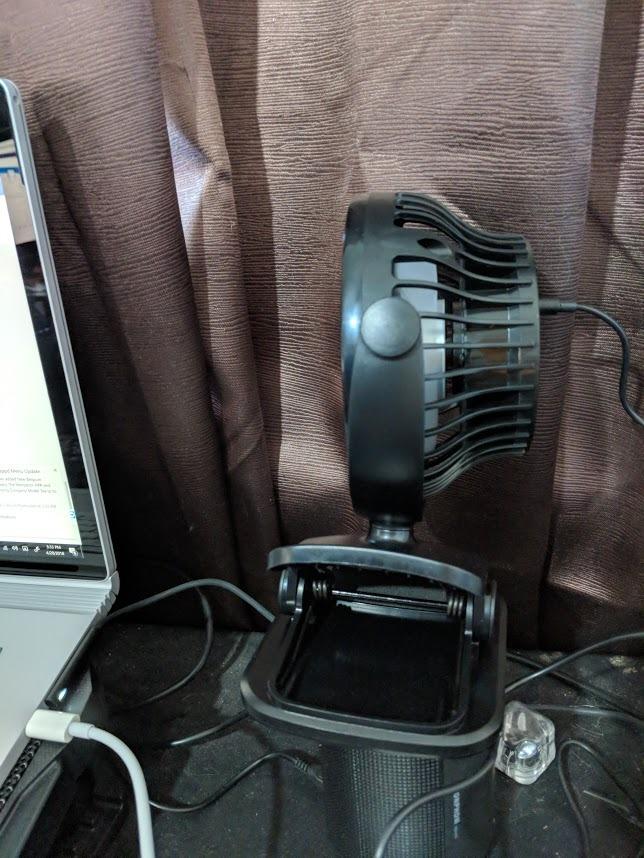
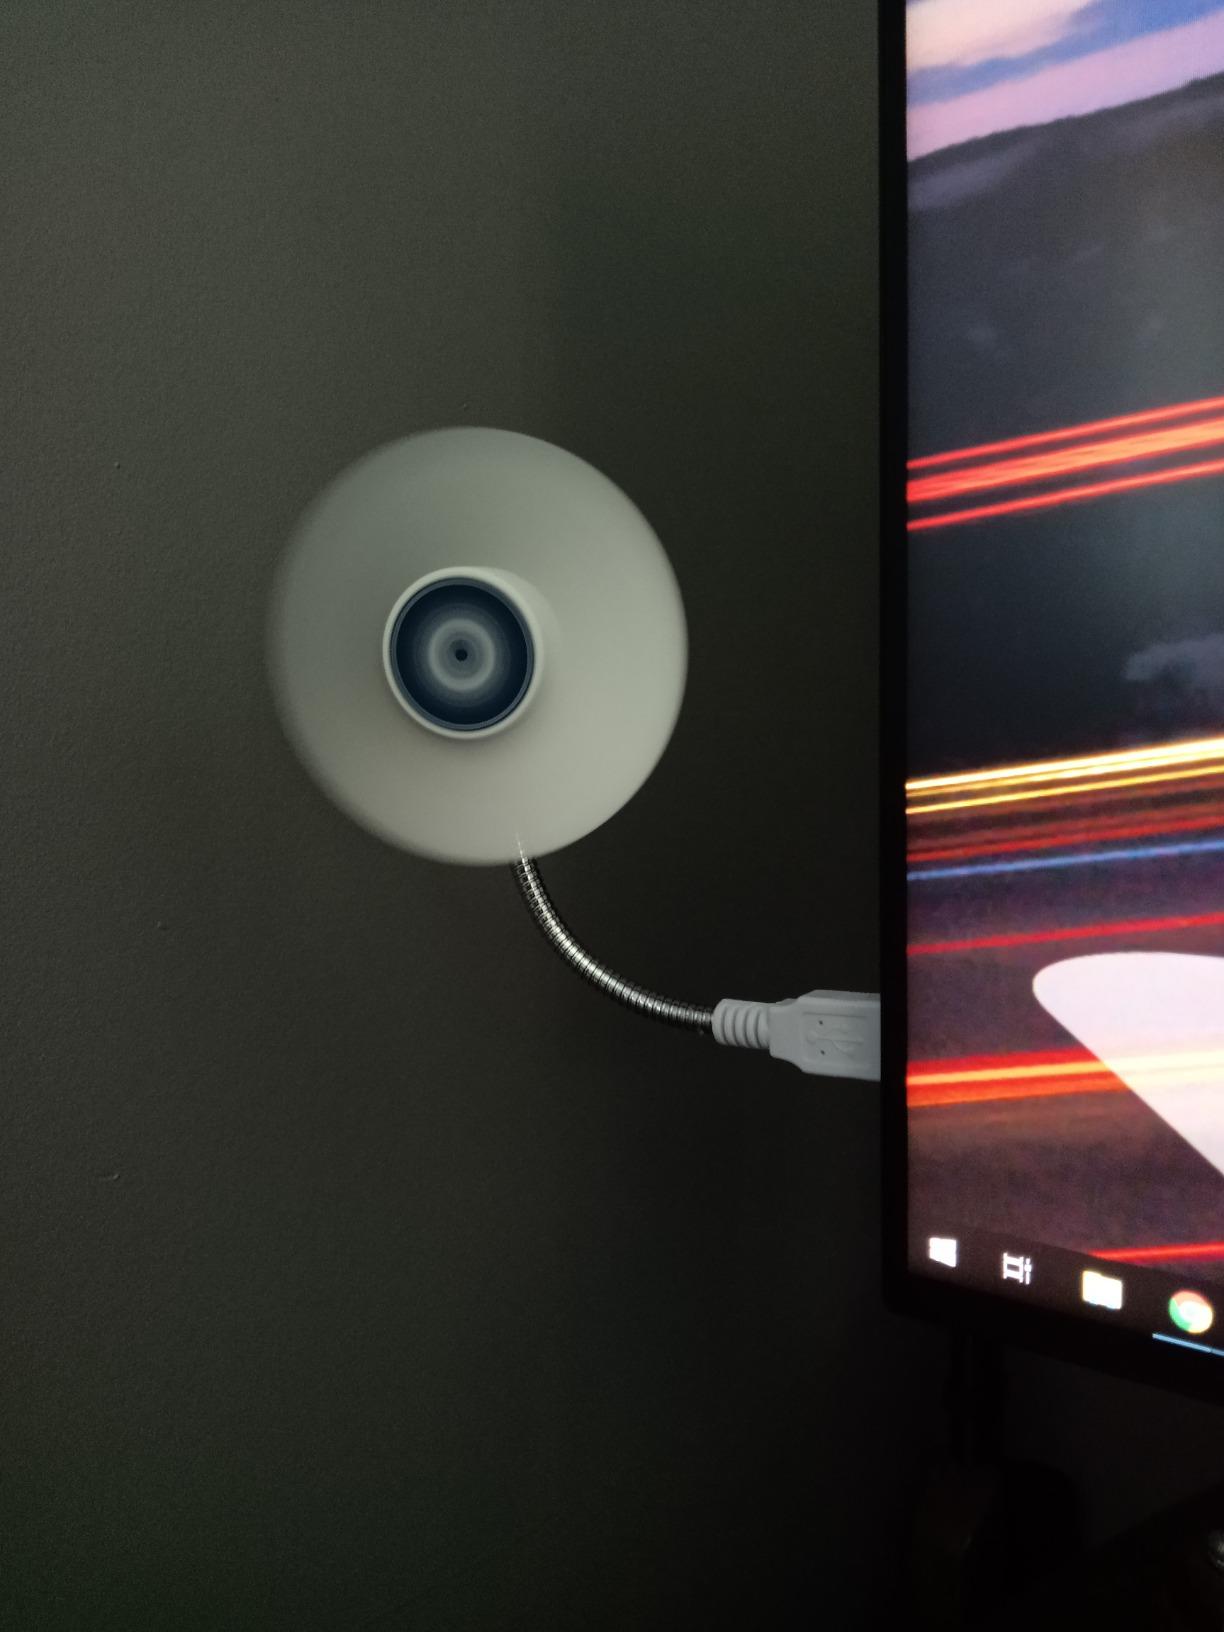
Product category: fan
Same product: no